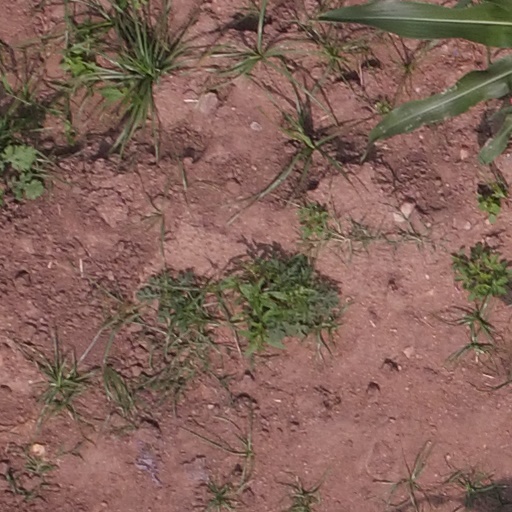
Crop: maize; corn